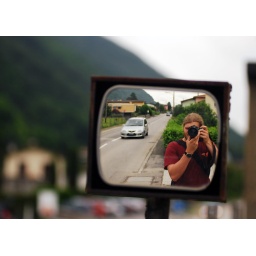
I found this driveway mirror walking around in Riva San Vitale. I wonder what the locals thought I was doing.